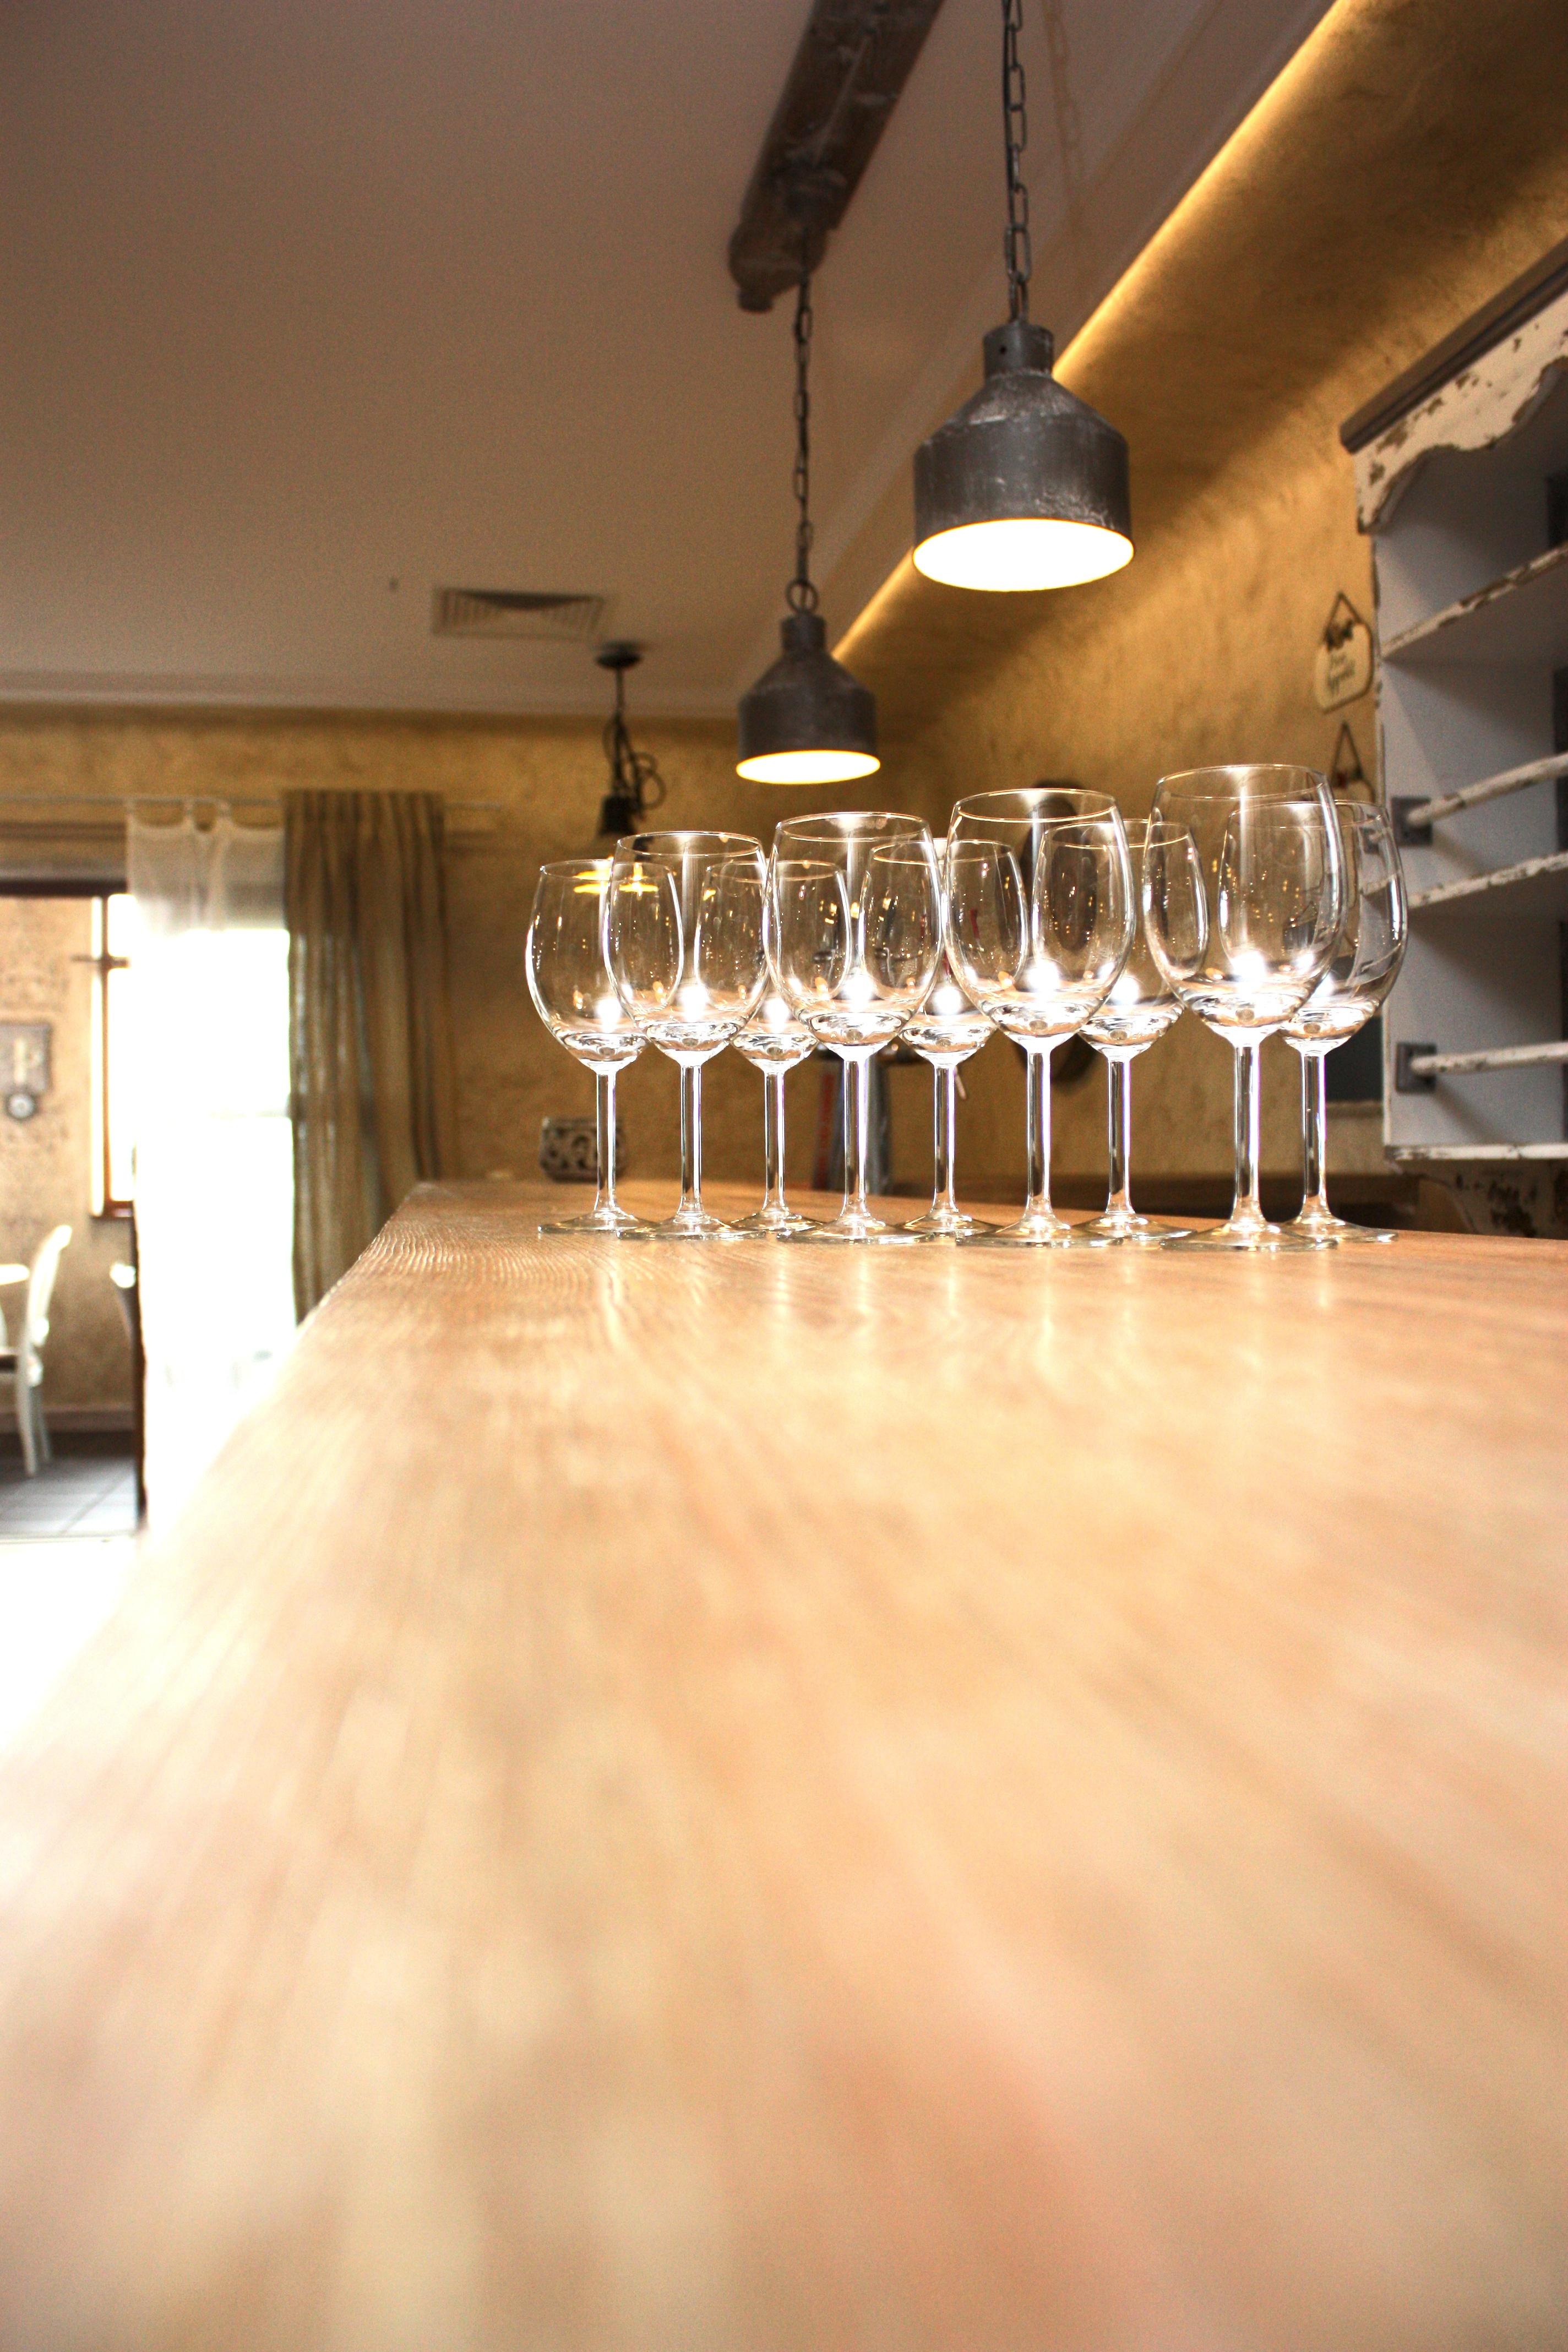
table, light, architecture, wood, floor, glass, building, old, rustic, meeting, bar, ceiling, food, drink, furniture, room, lifestyle, lighting, beer, interior design, relaxation, design, hotel, light fixture, drinks, style, pleasure, pub, wine glasses, desire, flooring, wood flooring, balat wooden